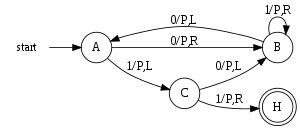
Un castor affairé est, en théorie de la calculabilité, une machine de Turing qui atteint une « activité opérationnelle » maximale parmi toutes les machines de Turing d'une certaine classe. Celles-ci doivent satisfaire certaines spécifications et doivent s'arrêter après être lancées sur un ruban vierge.